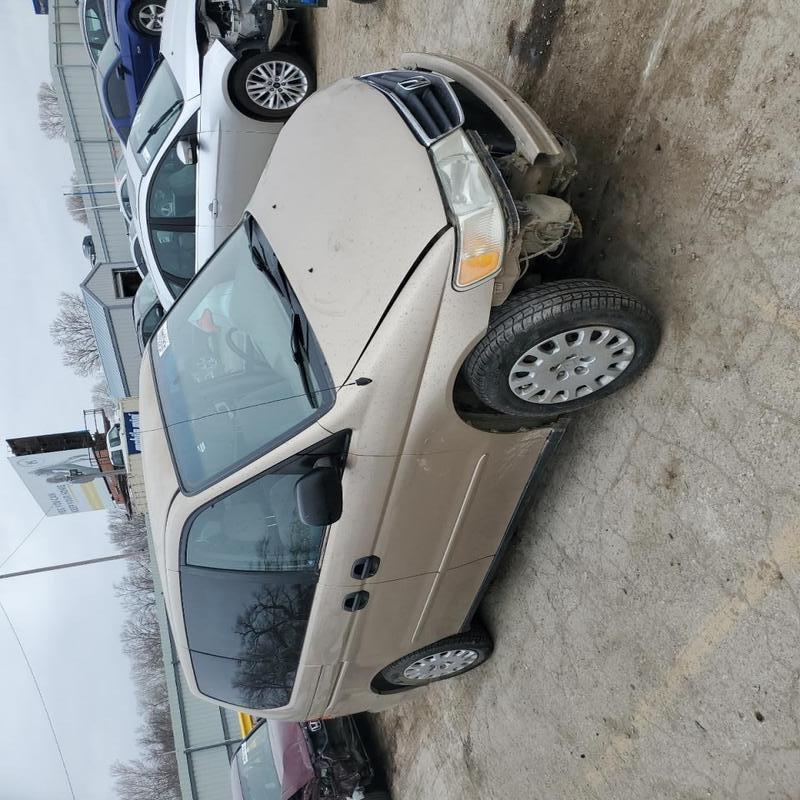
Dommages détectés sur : pare-choc avant, aile avant droite, porte avant droite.
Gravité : majeur